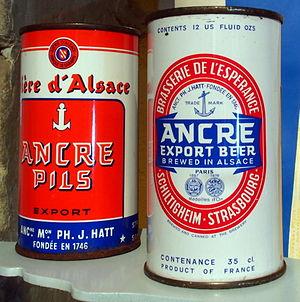
La brasserie de l'Espérance est une brasserie alsacienne installée à Schiltigheim, commune voisine de Strasbourg, dans le Bas-Rhin. Fondée en 1746 elle appartient aujourd'hui au groupe Heineken.